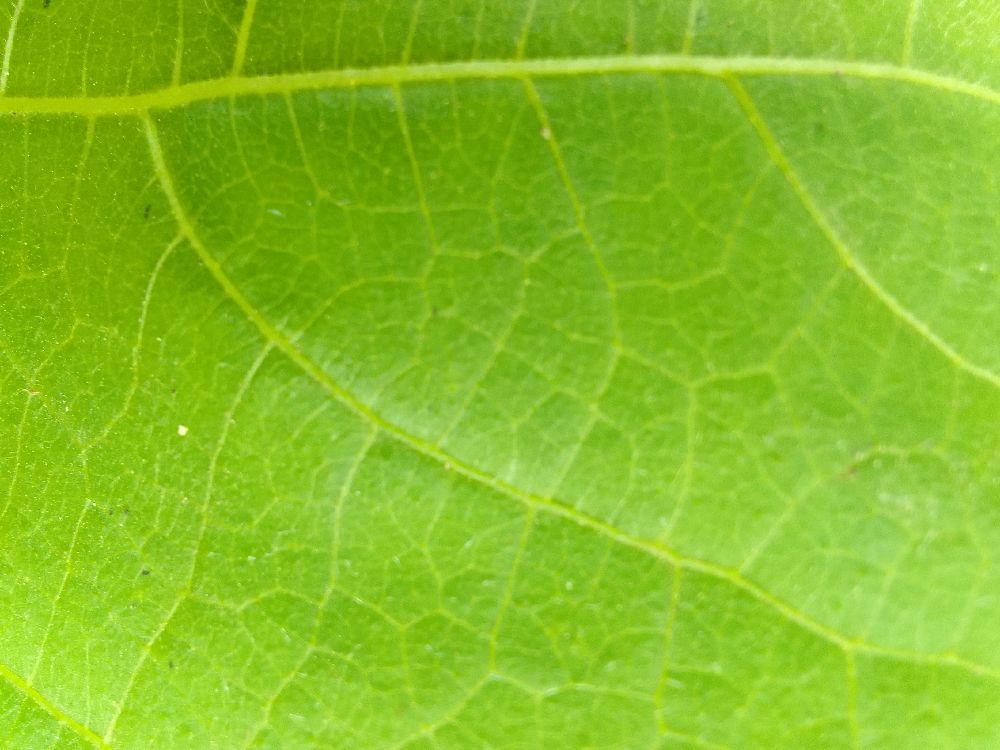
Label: healthy